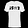
Label: T - shirt / top